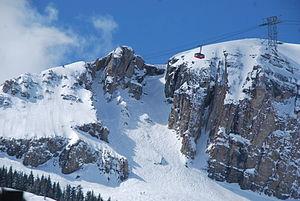
"Le Couloir de Corbet est une piste de ski nécessitant un excellent niveau située sur le domaine de Jackson Hole dans le Wyoming aux États-Unis. Cette piste est nommée en hommage au moniteur de ski et guide de montagne de la station Barry Corbet, qui s'était fait remarquer en voyant le couloir lorsque la piste n'existait pas et affirmait : ""Un jour, quelqu'un le skiera"". Il est skié pour la première fois par le pisteur-secouriste Lonnie Ball en 1967. Classée quatrième dans le classement des pistes qu'un skieur doit faire avant de mourir, cette piste jouit d'une bonne réputation au sein des skieurs professionnels, elle a été décrite comme la piste ""la plus effrayante"" des États-Unis dans un classement réalisé par Forbes et USA Today.